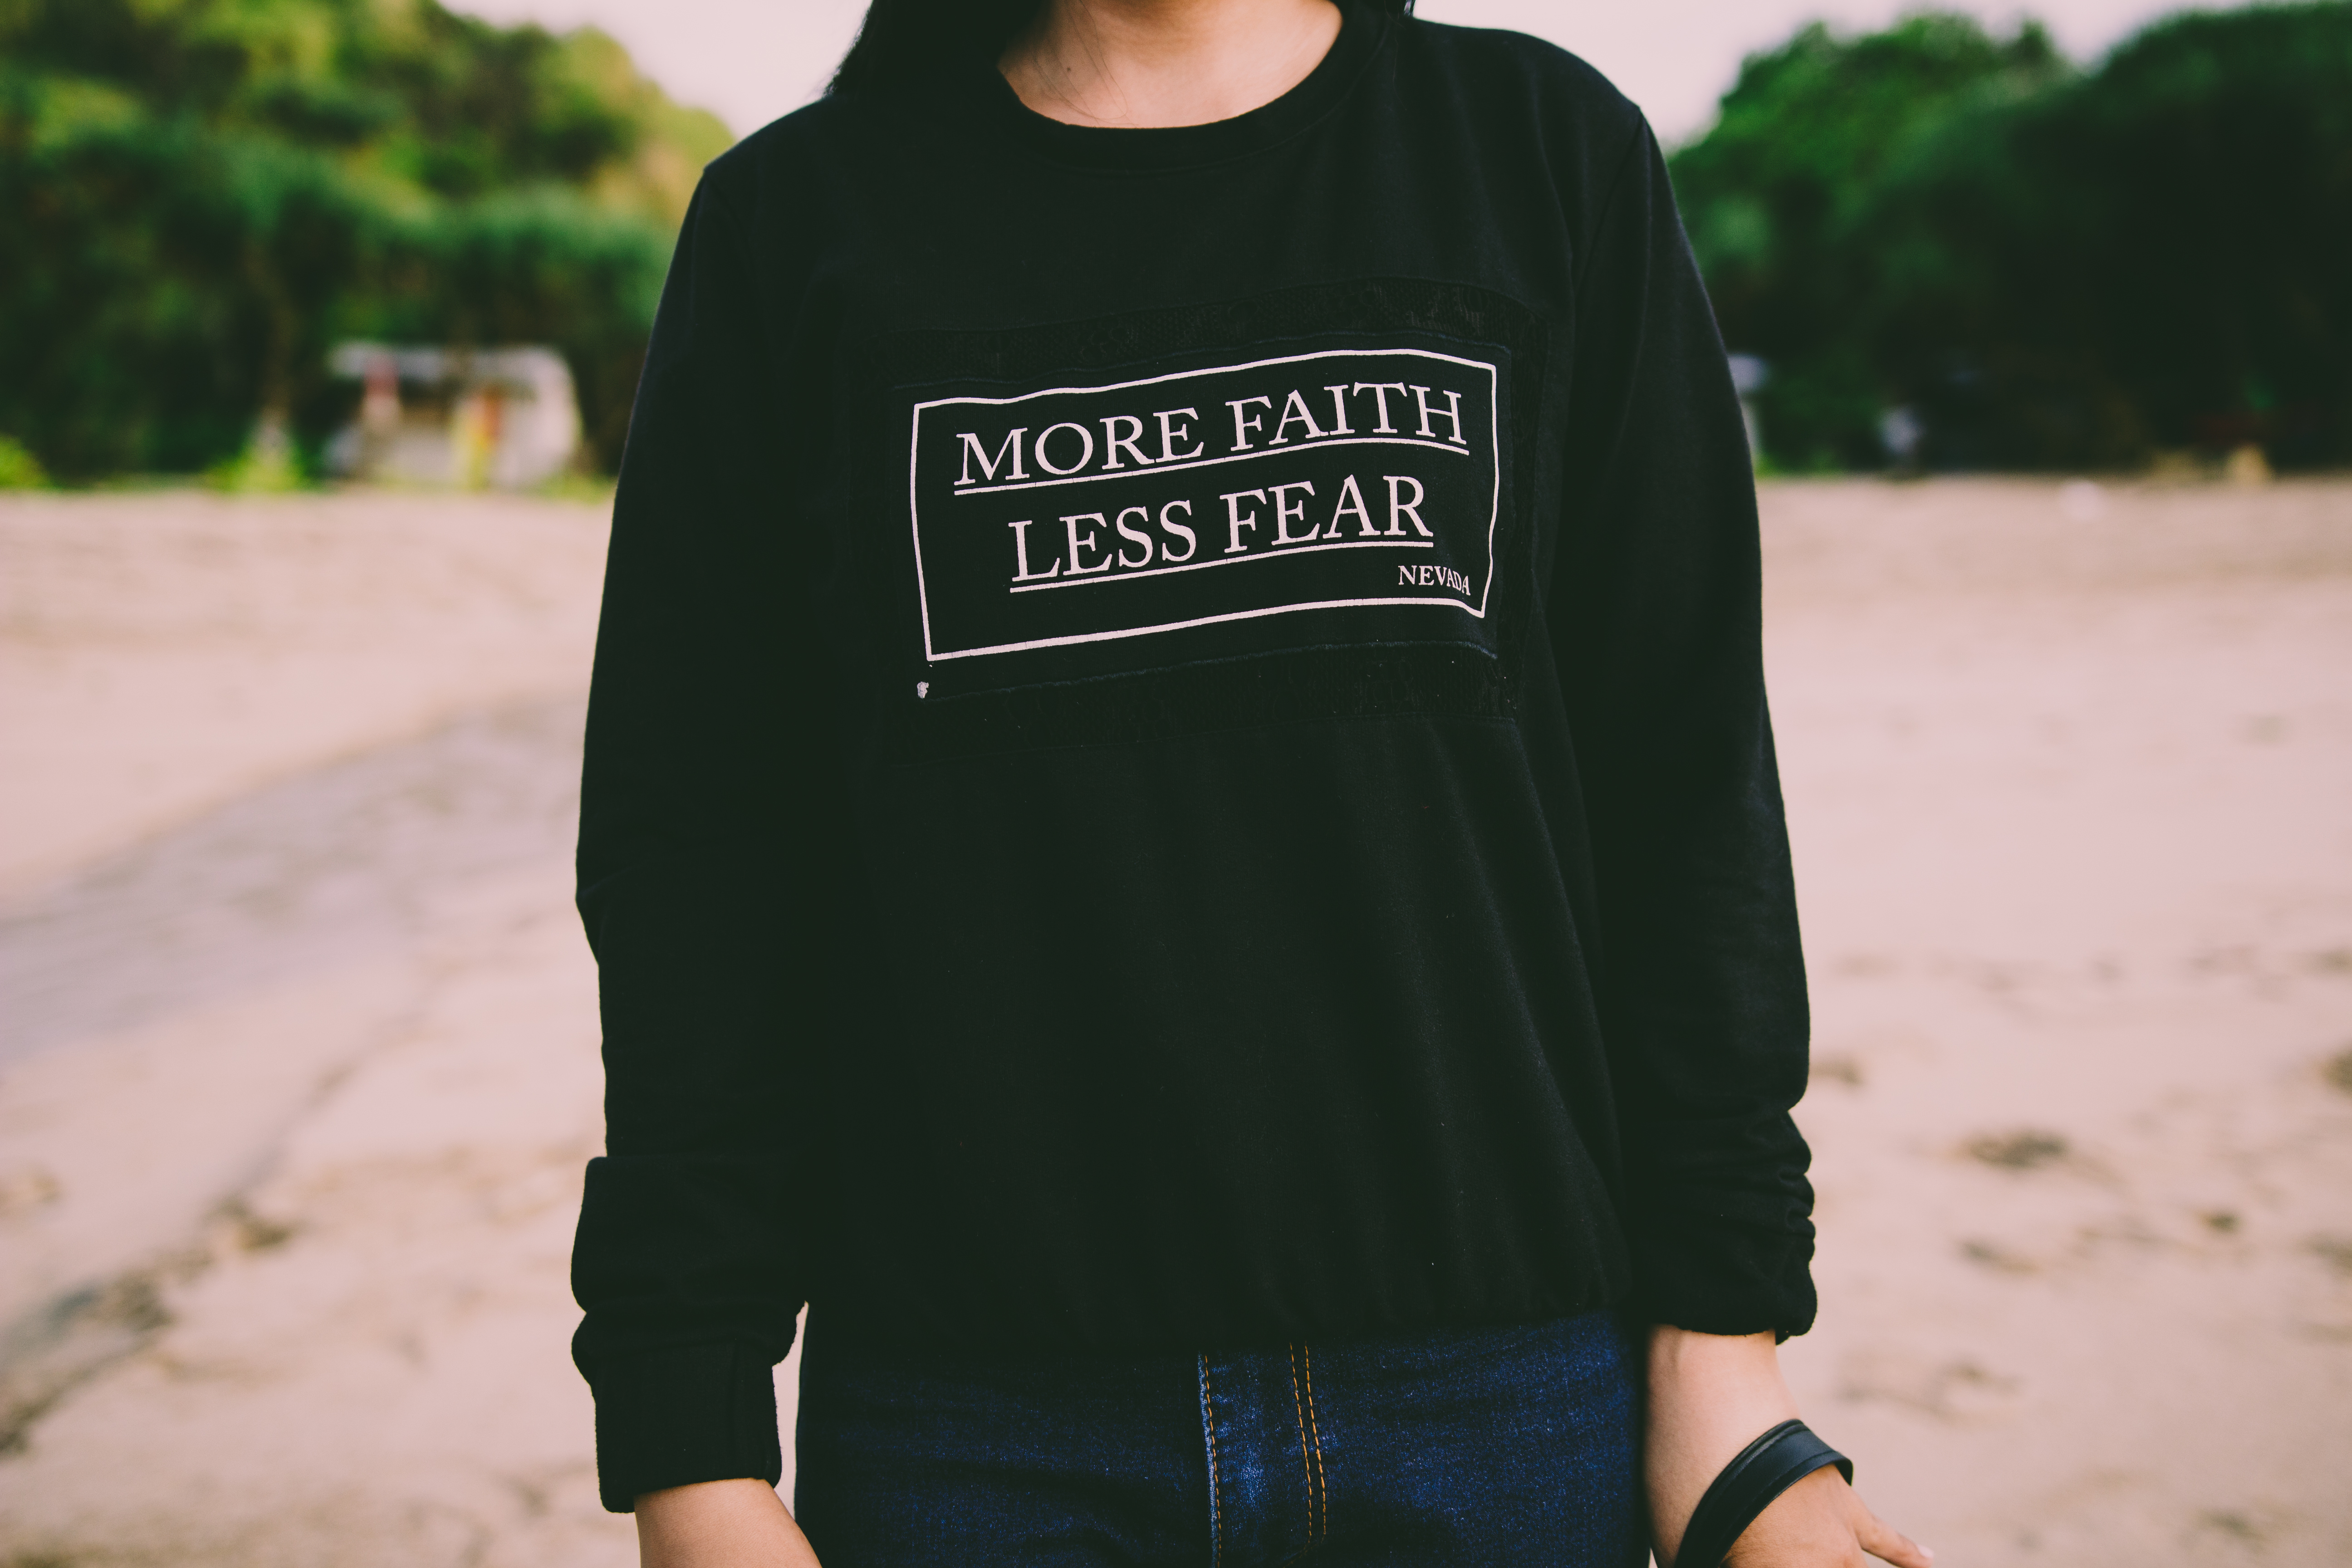
man, white, spring, green, fashion, clothing, black, outerwear, sweater, outdoors, dress, text, photo shoot, t shirt